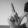
ASL letter: L